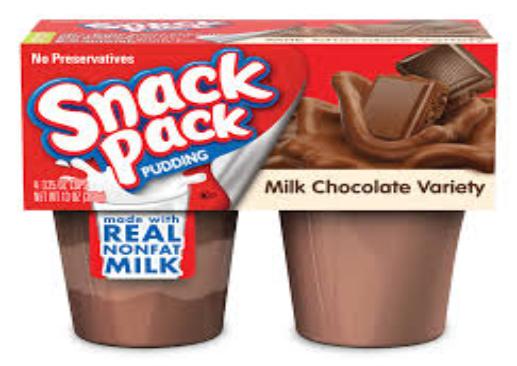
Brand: Hunt's Snack Pack
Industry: Food